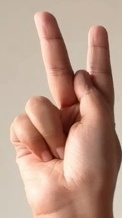
ASL sign: K